To Write Love on Her Arms

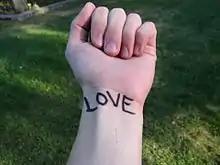
Example of individual participating in TWLOHA

TWLOHA has risen to prominence through endorsements of celebrities and bands, often seen wearing TWLOHA T-shirts during concerts and events. Jon Foreman of the band Switchfoot was reportedly the first person to wear one of the T-shirts on stage.